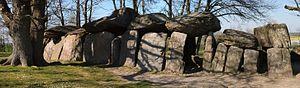
La Roche-aux-Fées, commune d'Essé, Ille-et-Vilaine, Bretagne, France. C'est un dolmen de type ""allée couverte"", le plus grand de France, datant de -2500 à -2000.
Cet article recense de manière non exhaustive les allées couvertes en France.
La Roche-aux-Fées est un dolmen situé dans la commune d'Essé, dans le département français d'Ille-et-Vilaine en région Bretagne. Son nom vient d'une légende prétendant que les pierres auraient été apportées par des fées, légende souvent à l'origine du nom de « roche aux fées » donné à des dolmens ou allées couvertes.